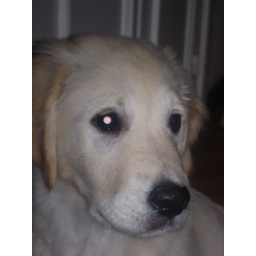
Alix is a female golden retriever and a service dog in training. Picture taken by her foster family.